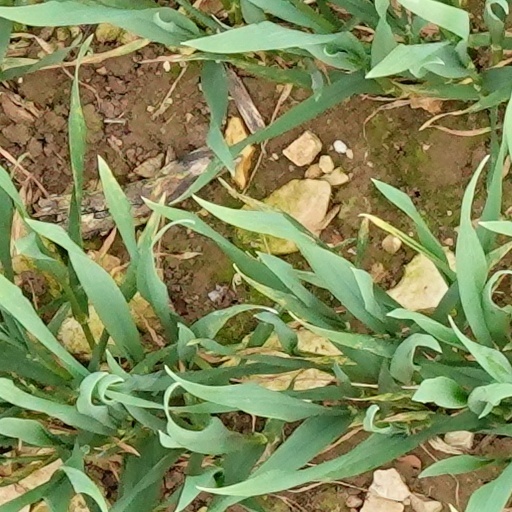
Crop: wheat